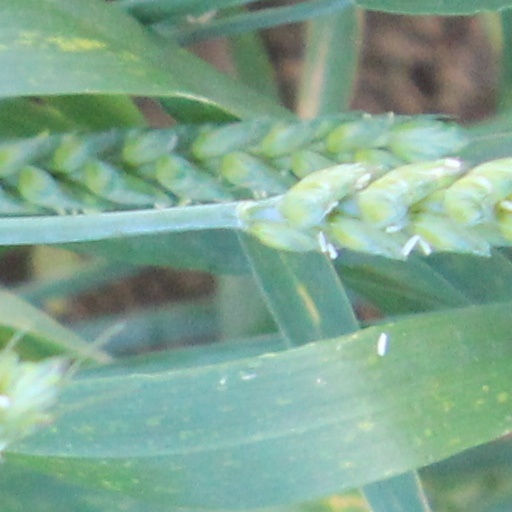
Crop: wheat